RAF Bomber Command aircrew of World War II

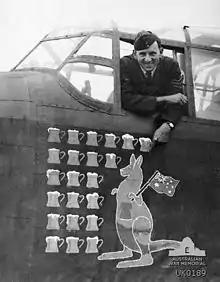
Sergeant Parker of 467 Squadron with record of operations flown.

Memoirs frequently describe the groans from the assembled airmen if the tapes arrived at a point in Happy Valley, (the industrial Ruhr Valley) or "the Big City" Berlin, where anti-aircraft defences, search light batteries and night-fighters would usually cause substantial casualties. Navigators took many notes on flight times, positions for course changes and with their pilots and bomb aimers would mark up their charts and maps adding notations for wind speeds and directions, the time the attack was expected to commence and locations of known heavy anti-aircraft batteries and other pertinent information. Cross hatched areas of red celluloid covered sections of the map indicating known flak positions and green celluloid indicating searchlight batteries.